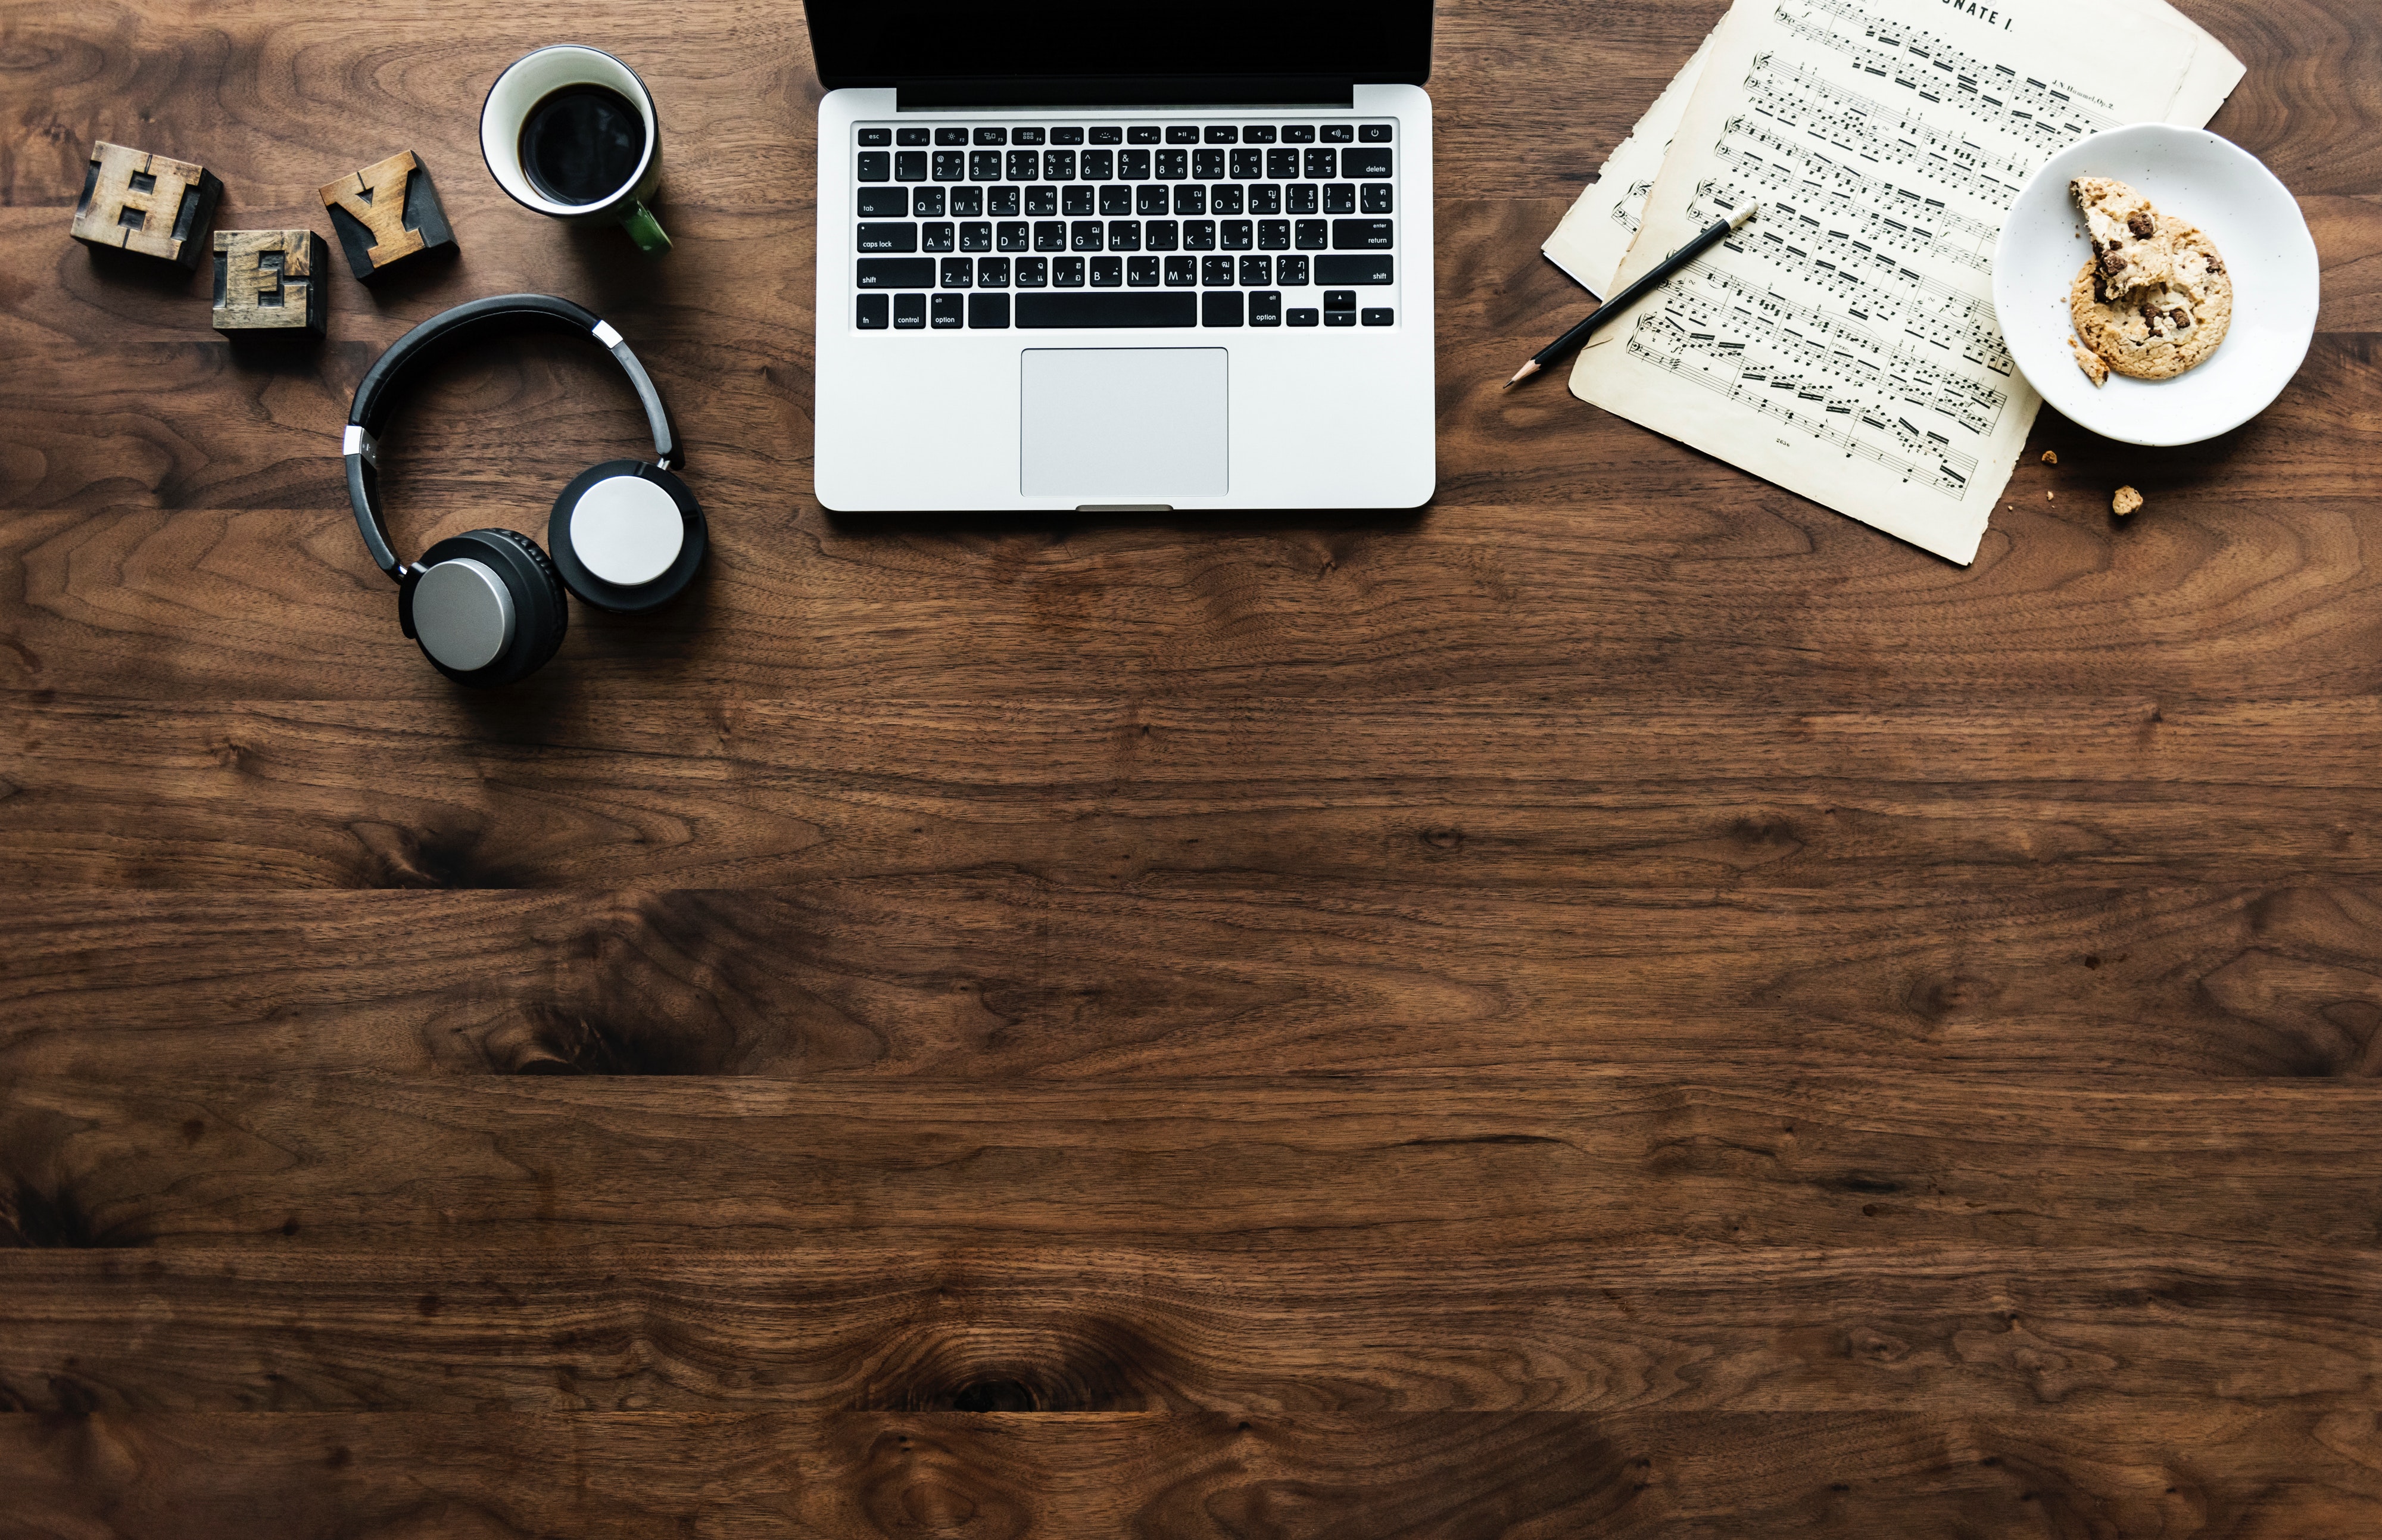
wood, hardwood, table, flooring, floor, still life photography